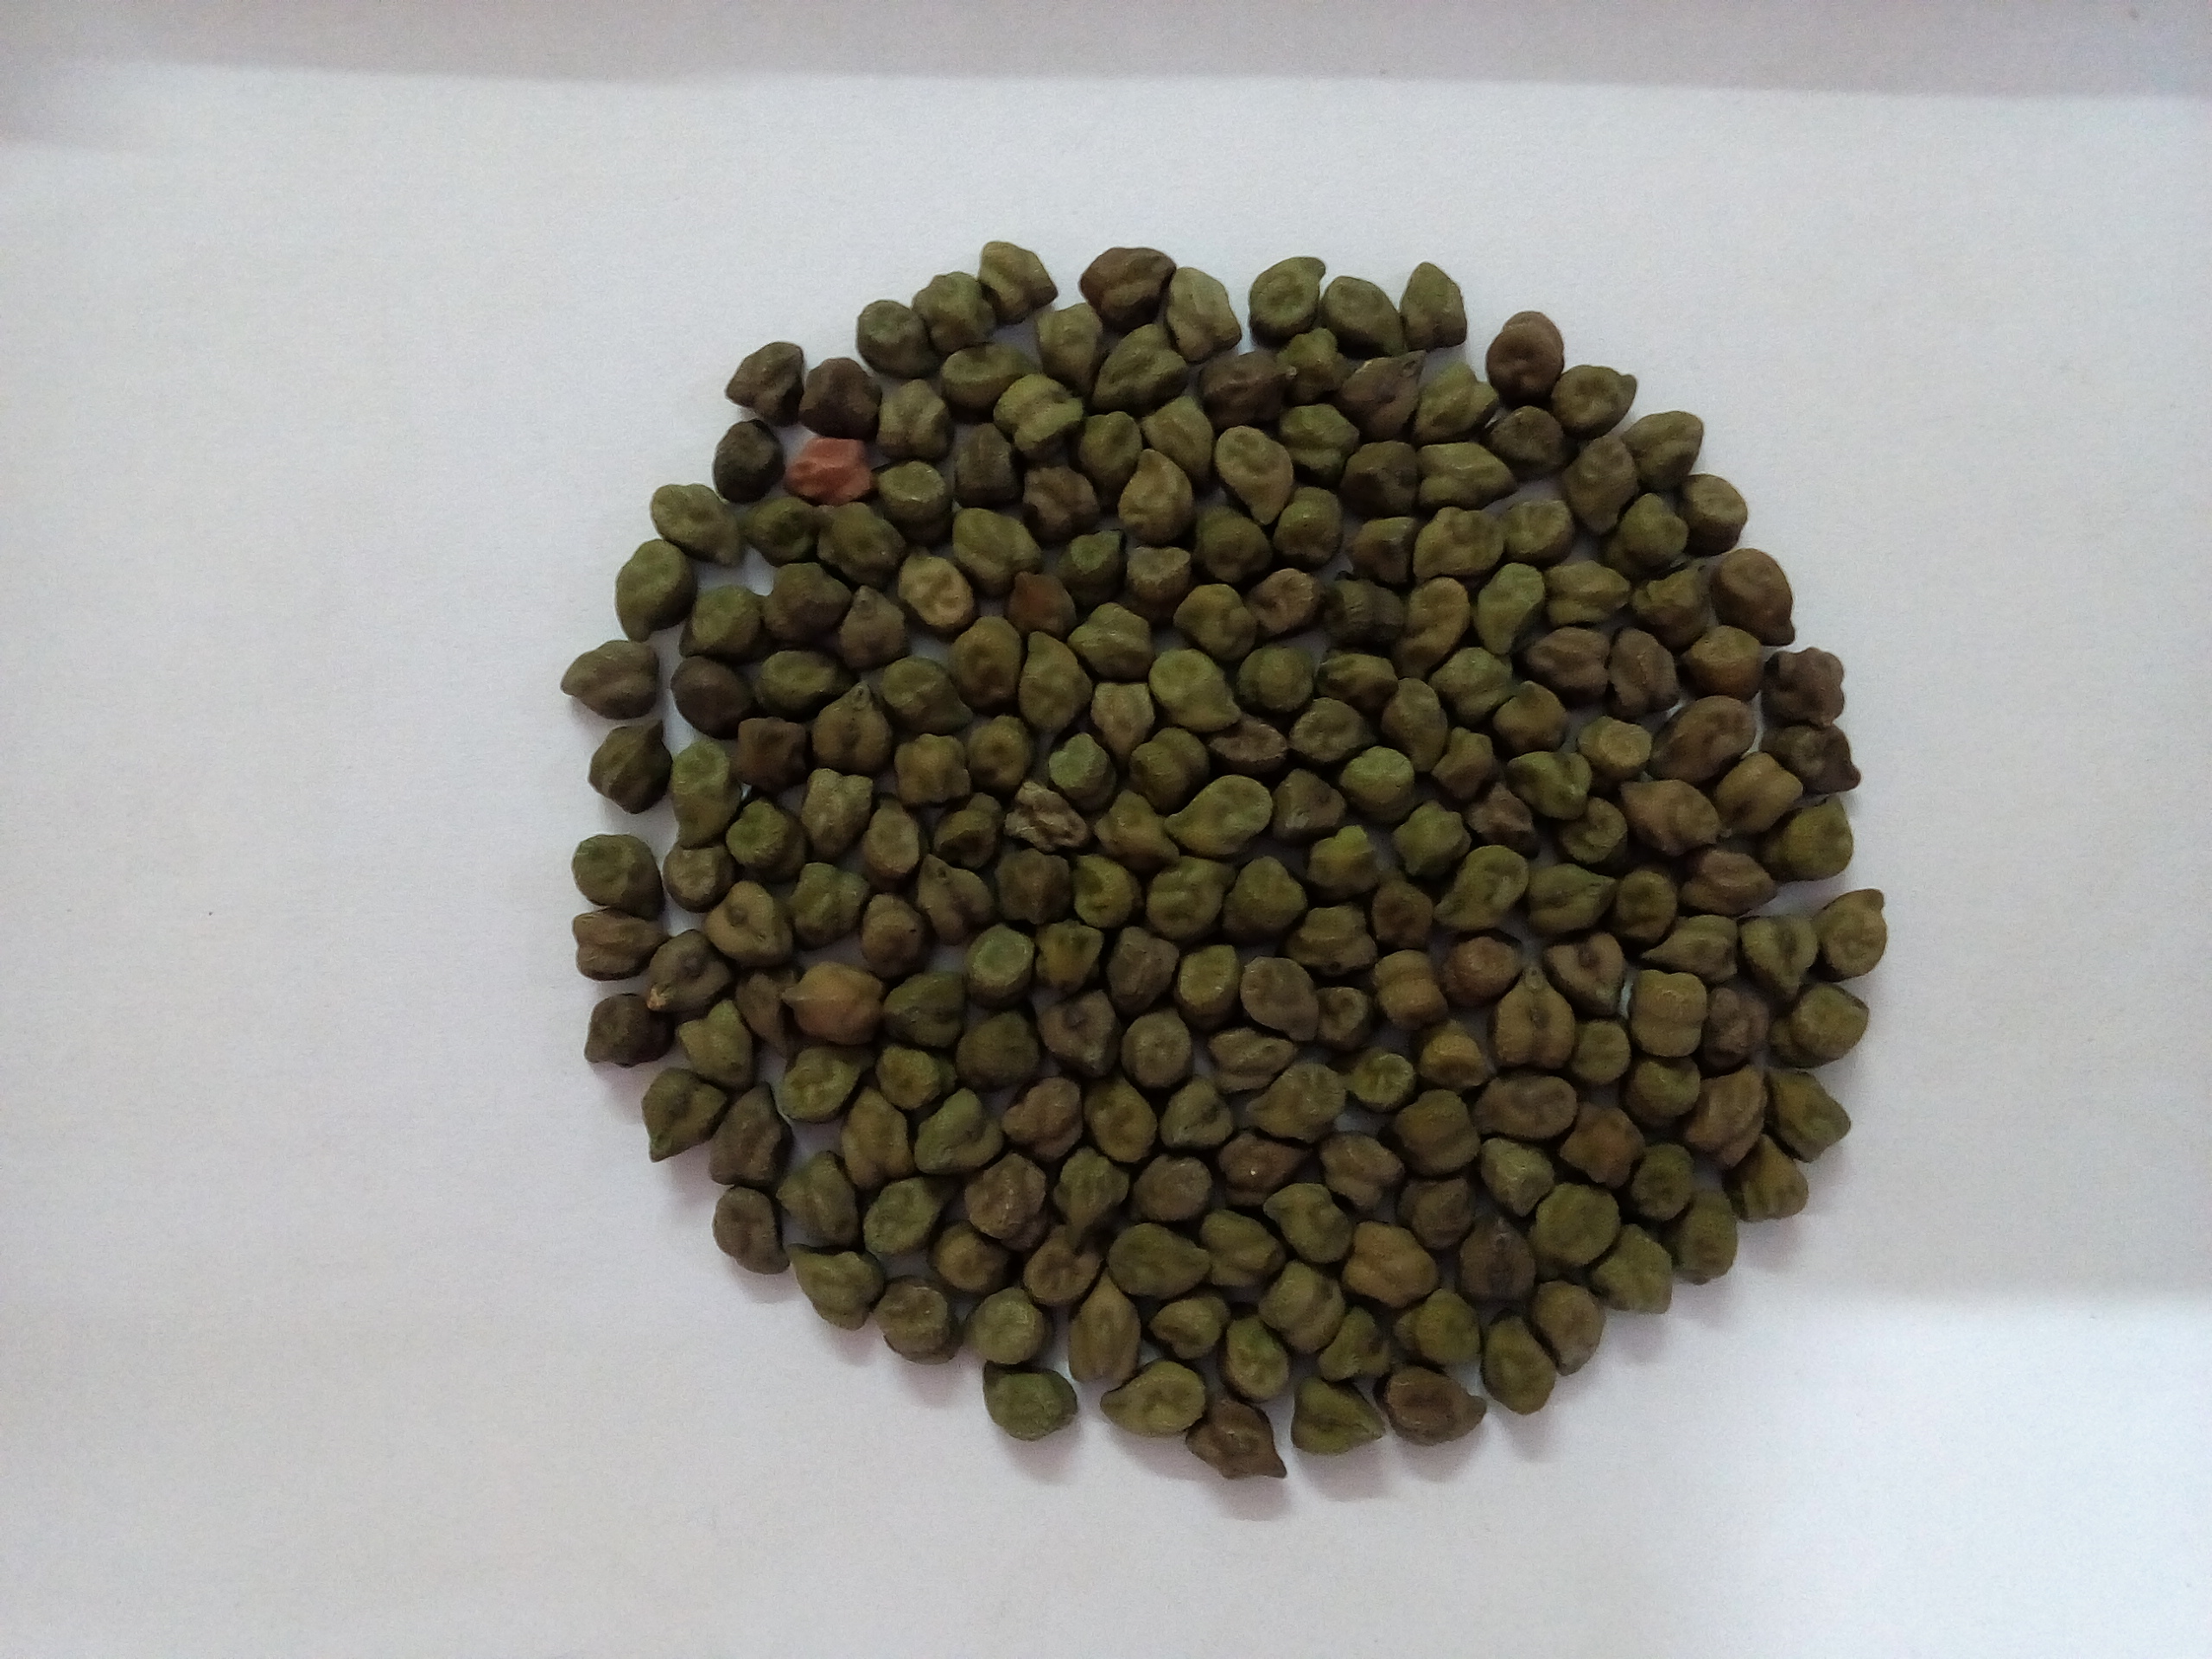
Rice seed variety: Unknown